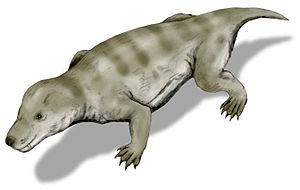
Thrinaxodon est un genre éteint de cynodontes, de la taille d'un renard, qui vivait durant le Trias inférieur, de -252 à -247 Ma. Ses restes fossiles sont connus en Afrique du Sud et en Antarctique.
Les épicynodontes forment un clade de thérapsides cynodontes qui comprend la plupart des cynodontes, tels que les galesauridés, les thrinaxodontidés et les eucynodontes. Il a été érigé en taxon basé sur tige par Hopson et Kitching en 2001 et défini comme le clade le plus inclusif contenant des mammifères et excluant Procynosuchus, un genre du Permien supérieur qui est l'un des cynodontes les plus basaux.
Les Thrinaxodontidae sont une famille éteinte de cynodontes qui comprend les genres Thrinaxodon, Nanictosaurus, Nanocynodon et Novocynodon, et peut-être Bolotridon et Platycraniellus.